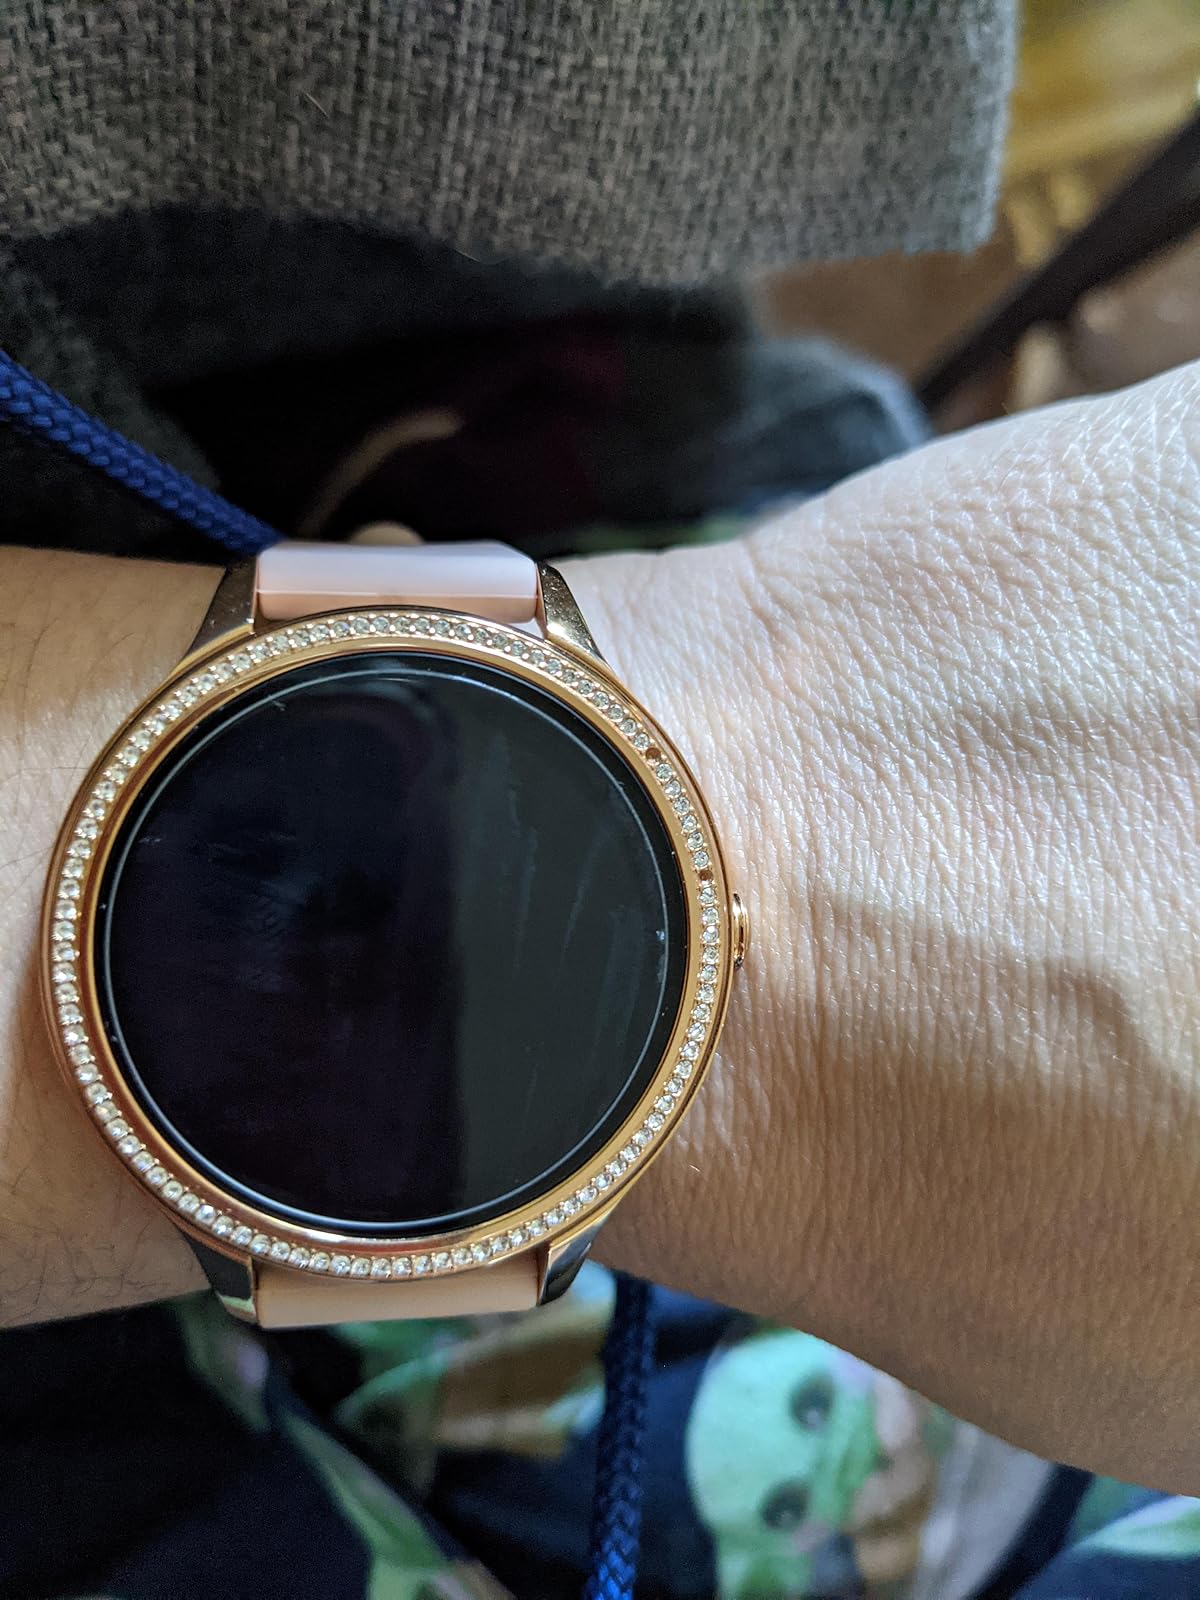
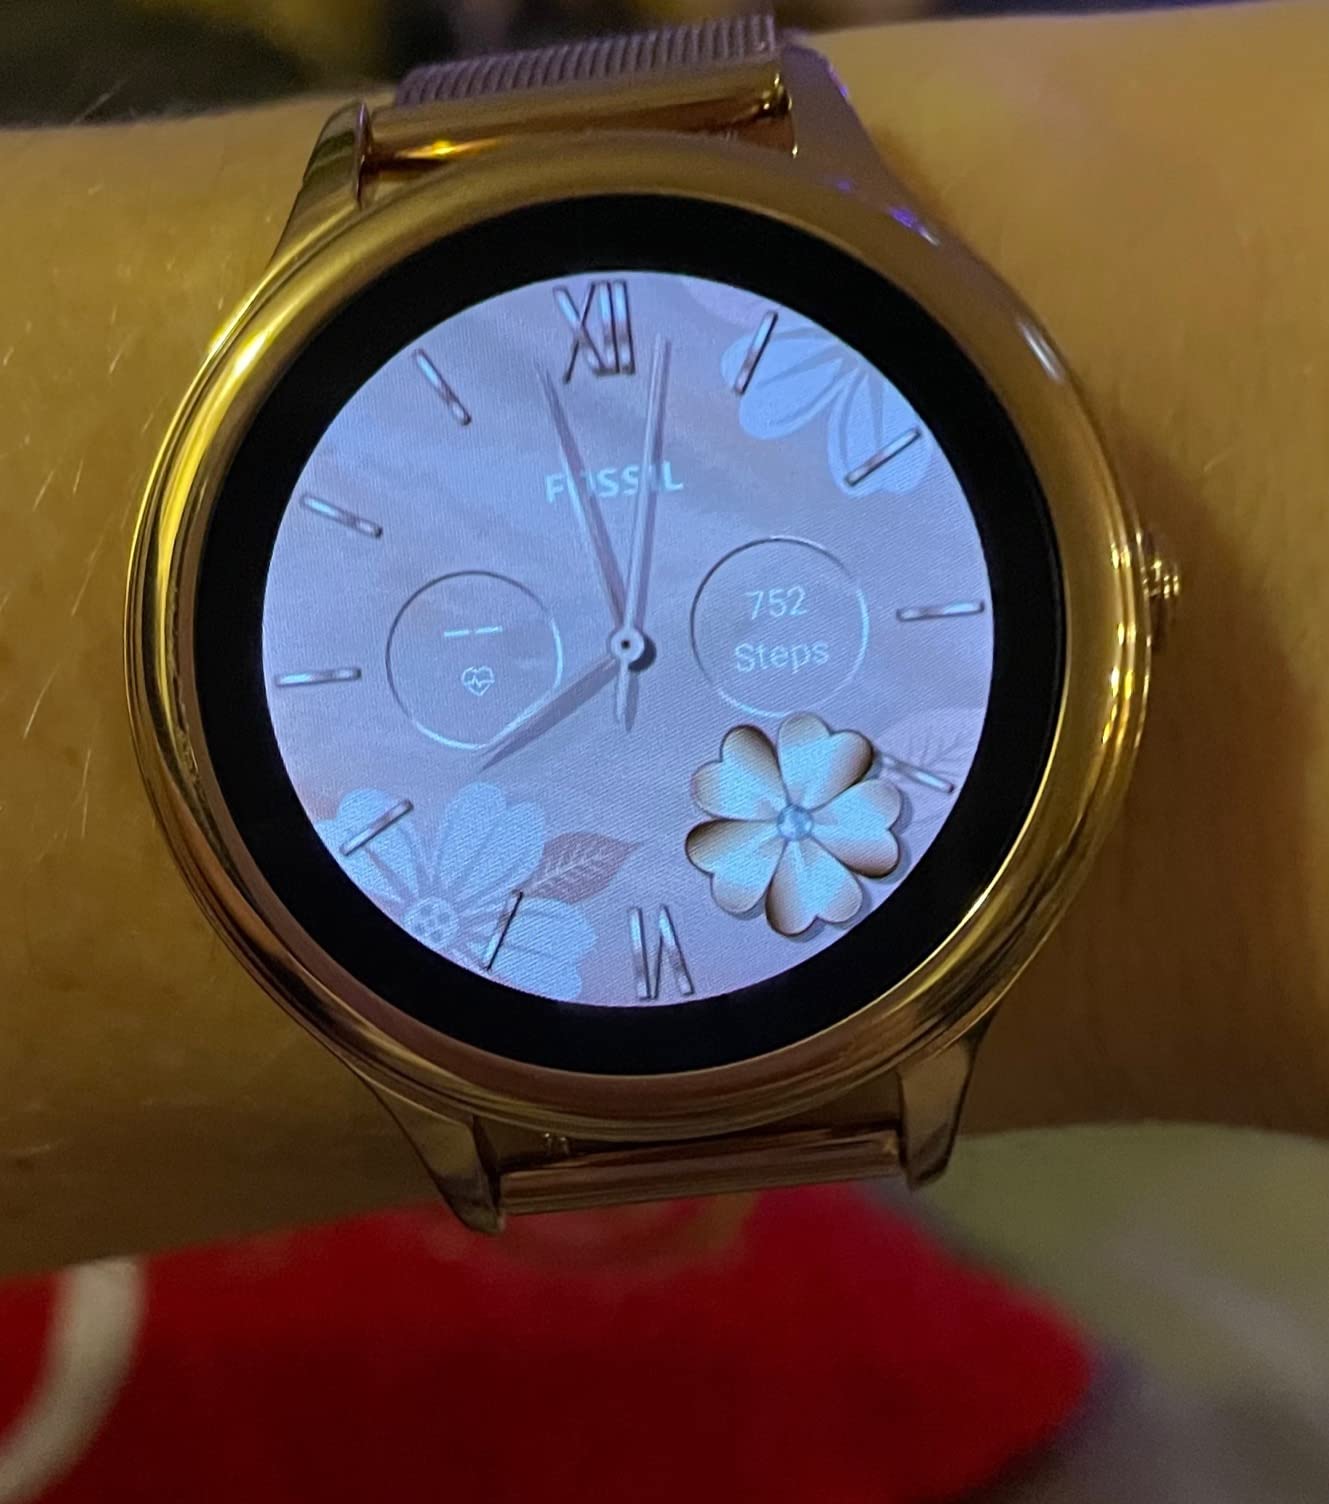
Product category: smartwatch
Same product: no